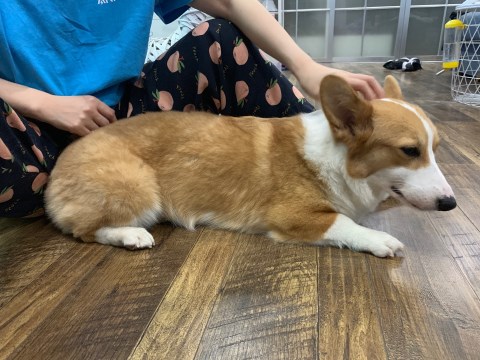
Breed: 2909-n000116-Cardigan